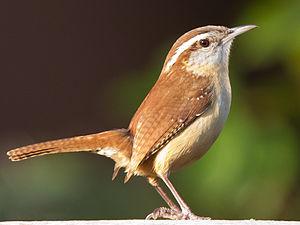
Ceci est une liste d'oiseaux repérés au Belize. Ce pays compte environ 450 îlots et petites îles situés dans la mer des Caraïbes auxquels s'ajoute la partie continentale coincée entre le sud du Mexique et l'est du Guatemala. On y compte 597 espèces d'oiseaux dont 8 sont globalement menacées et 4 ont été introduites par l'Homme. Cette liste suit les conventions reprises dans l'ouvrage de James F. Clements « La liste de contrôle des oiseaux du monde », 6ᵉ édition. Les espèces introduites et rares sont comptabilisées dans le total des espèces présentes au Belize.